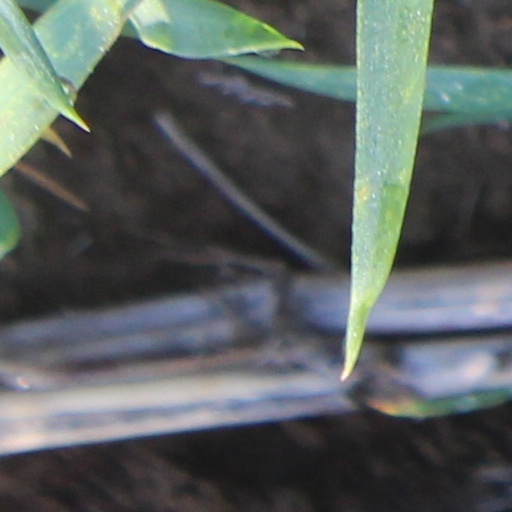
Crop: wheat